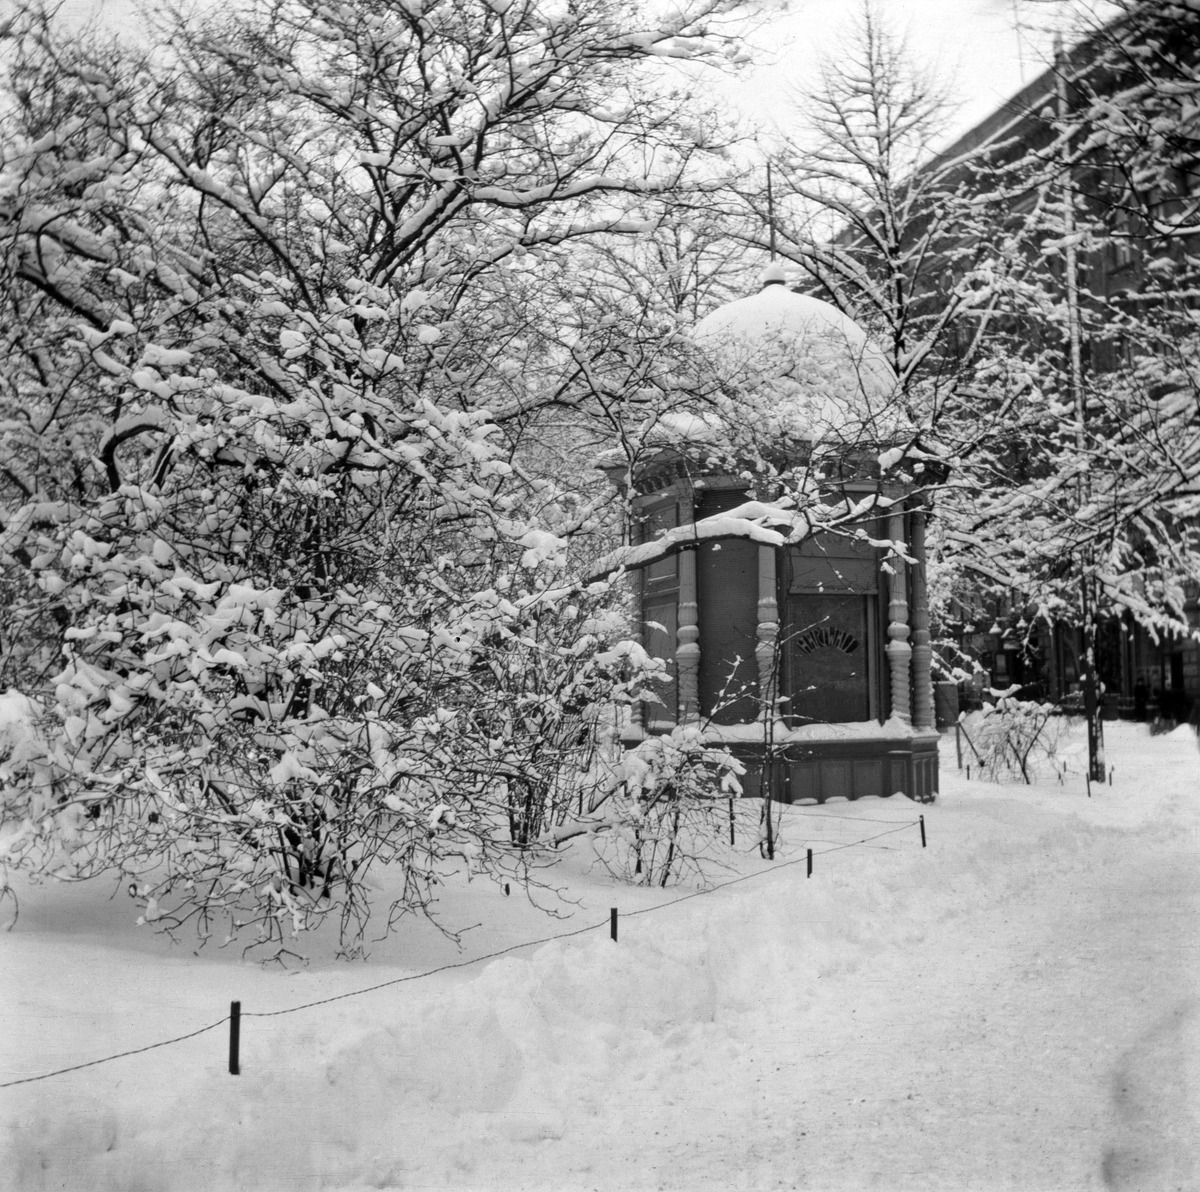
Kioski talvisella Runebergin Esplanaadilla
sisällön kuvaus: Kioski talvisella Runebergin Esplanaadilla. mustavalkoinen
Kuvaaja: Timiriasew, Ivan, valokuvaaja
Ajankohta: kuvausaika 1910 - 1920 ?
Paikka: Suomi, Uusimaa, Helsinki, Kaartinkaupunki Helsinki, Runebergin esplanadi
Aiheet: puistot, puurakennukset, kioskit